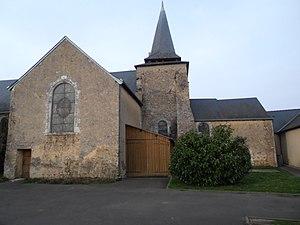
L'église de Bousse
La liste des églises de la Sarthe recense de la manière la plus complète possible les églises, cathédrale et basilique situées dans le département français de la Sarthe.
Bousse est une commune française, située dans le département de la Sarthe en région Pays de la Loire, peuplée de 443 habitants.